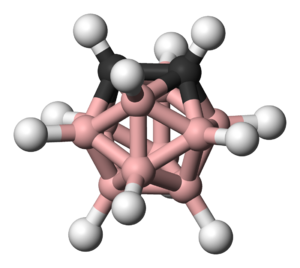
Un carborane est une molécule constituée d'atomes de bore et de carbone. Comme beaucoup de boranes, les carboranes sont polyédriques. Ils sont classifiés comme closo-, nido-, arachno-, hypho-, etc. carboranes suivant qu'ils représentent un polyèdre complet, ou un polyèdre ayant perdu un, deux ou trois, ou plusieurs sommets.